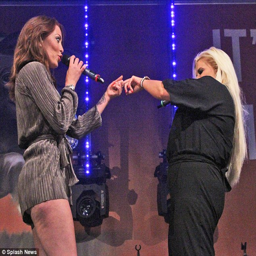
they go way back : person had plenty of fun as she shared the stage with her old pal